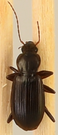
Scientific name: Calathus advena
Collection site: Rocky Mountains NEON (RMNP), plot RMNP_008